Garrison Point Fort

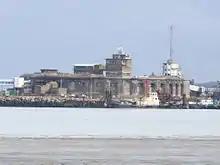
Garrison Point Fort, 2008

The fort has been a Grade II listed building since 1977 and is part of the wider system of the Sheerness defences, listed as a scheduled monument. It is owned by Medway Ports Ltd, the operators of the Sheerness Docks, and is not publicly accessible as it lies within the port area. Some alterations have been made to the fort to enable its use in connection with the port. It was used for a time in the 1980s as a terminal for a now-defunct ferry service to the Continent, which involved fitting a walkway to the ferries through one of the casemates. A navigational radar control tower was installed on the fort's roof in 1962.